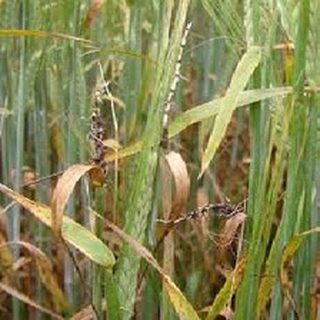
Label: wheat_smut